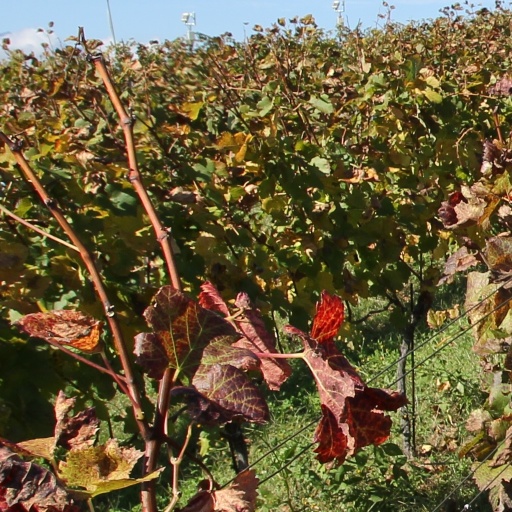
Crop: grape